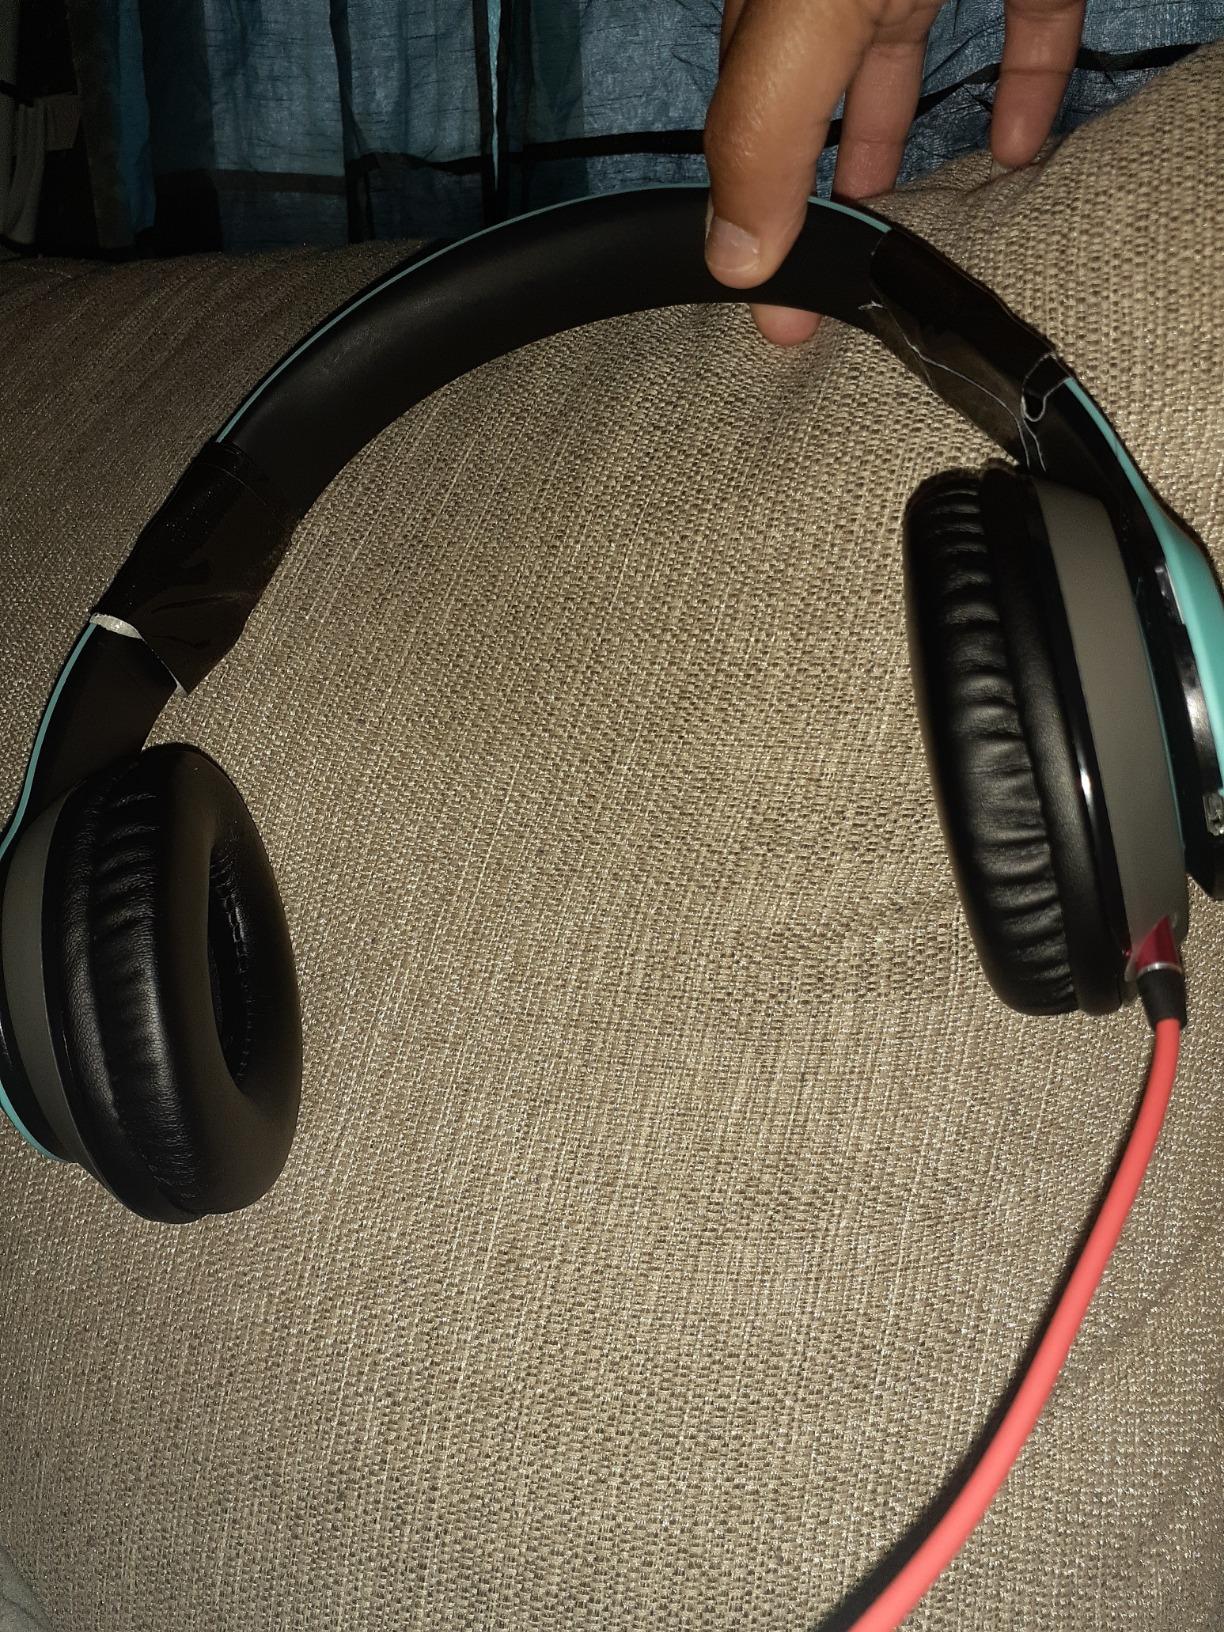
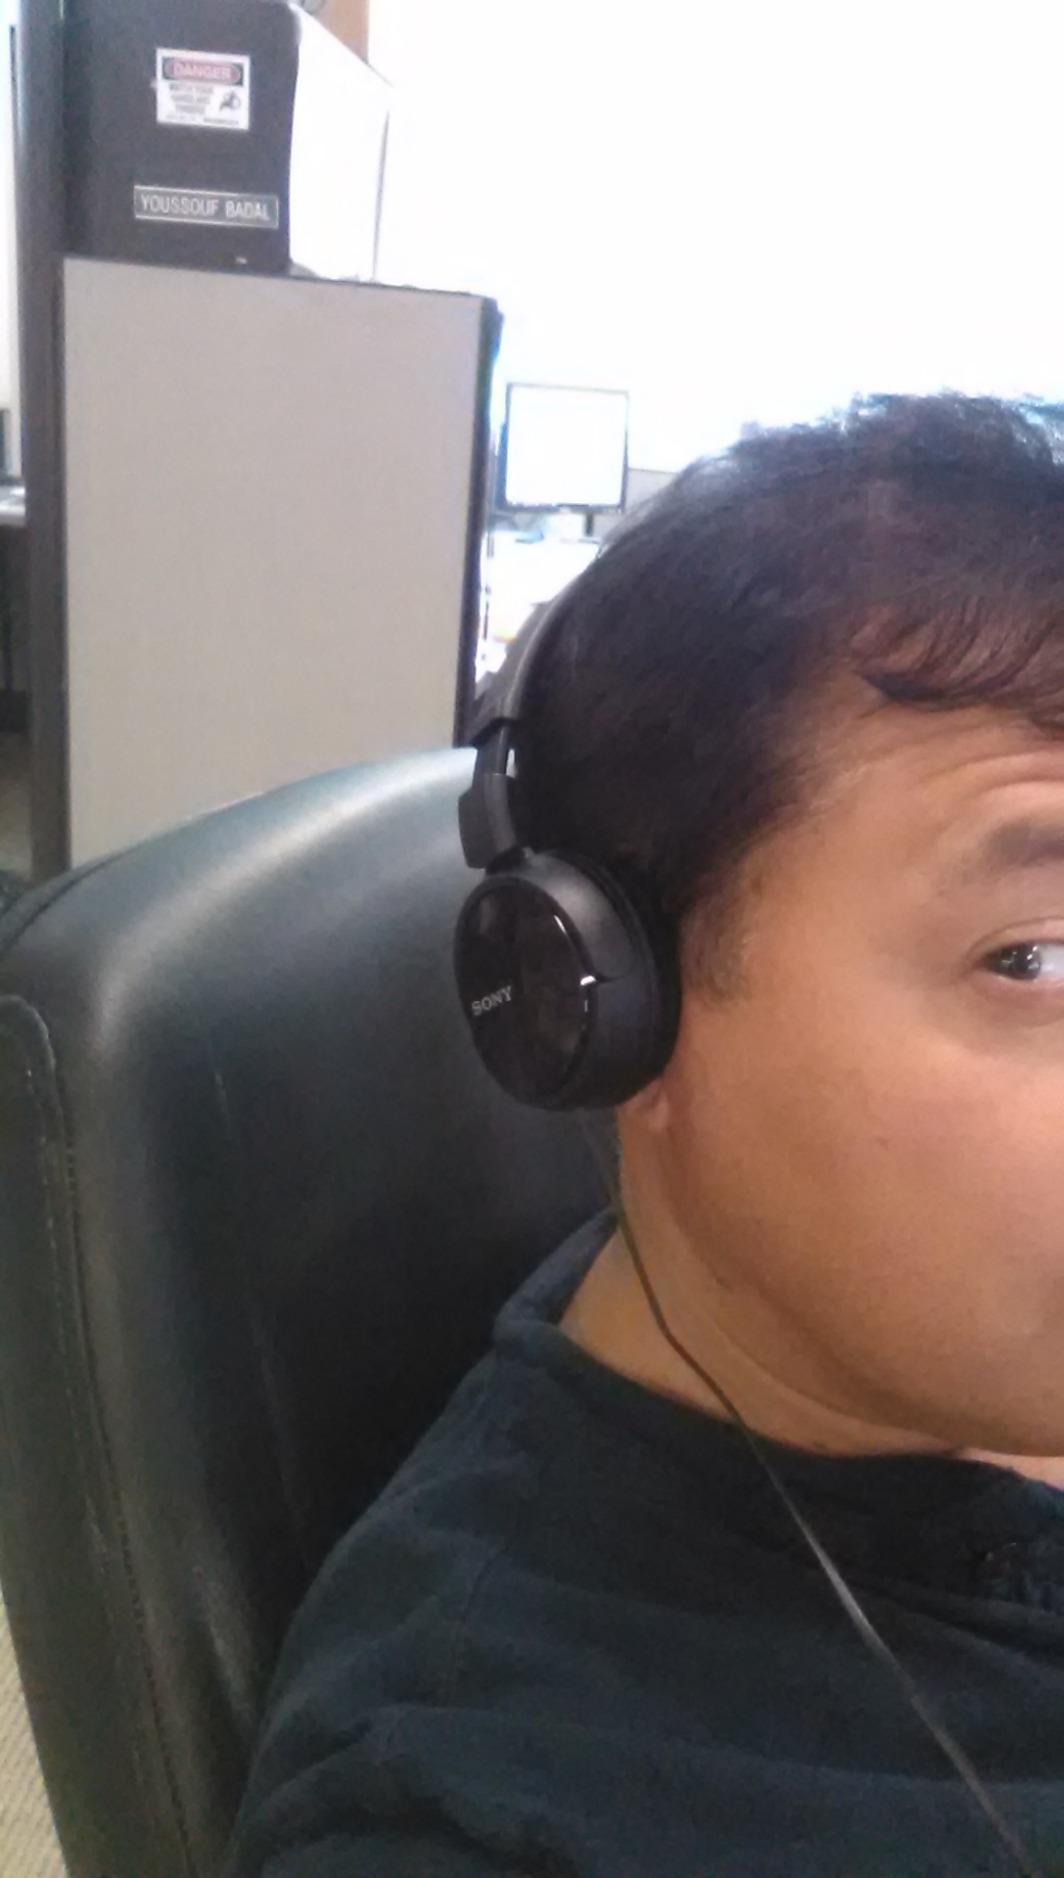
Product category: headphones
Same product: no